Rice University School of Architecture

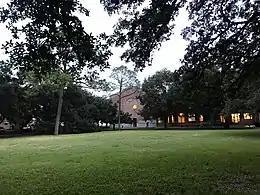
Anderson Hall at sunset

"Construct" is Rice Architecture’s design-build program. Established in 1996 as the Rice Building Workshop, Construct saw through a number of student design-built projects, often in collaboration with non-profit organizations such as Project Row Houses and Workshop Houston. Construct projects are often integrated with Totalization studio projects, during which students develop detailed proposals that could be potentially built in Houston. Assistant Professor Andrew Colopy is the current CoDirector of Construct with Professor-in-Practice Danny Samuels.